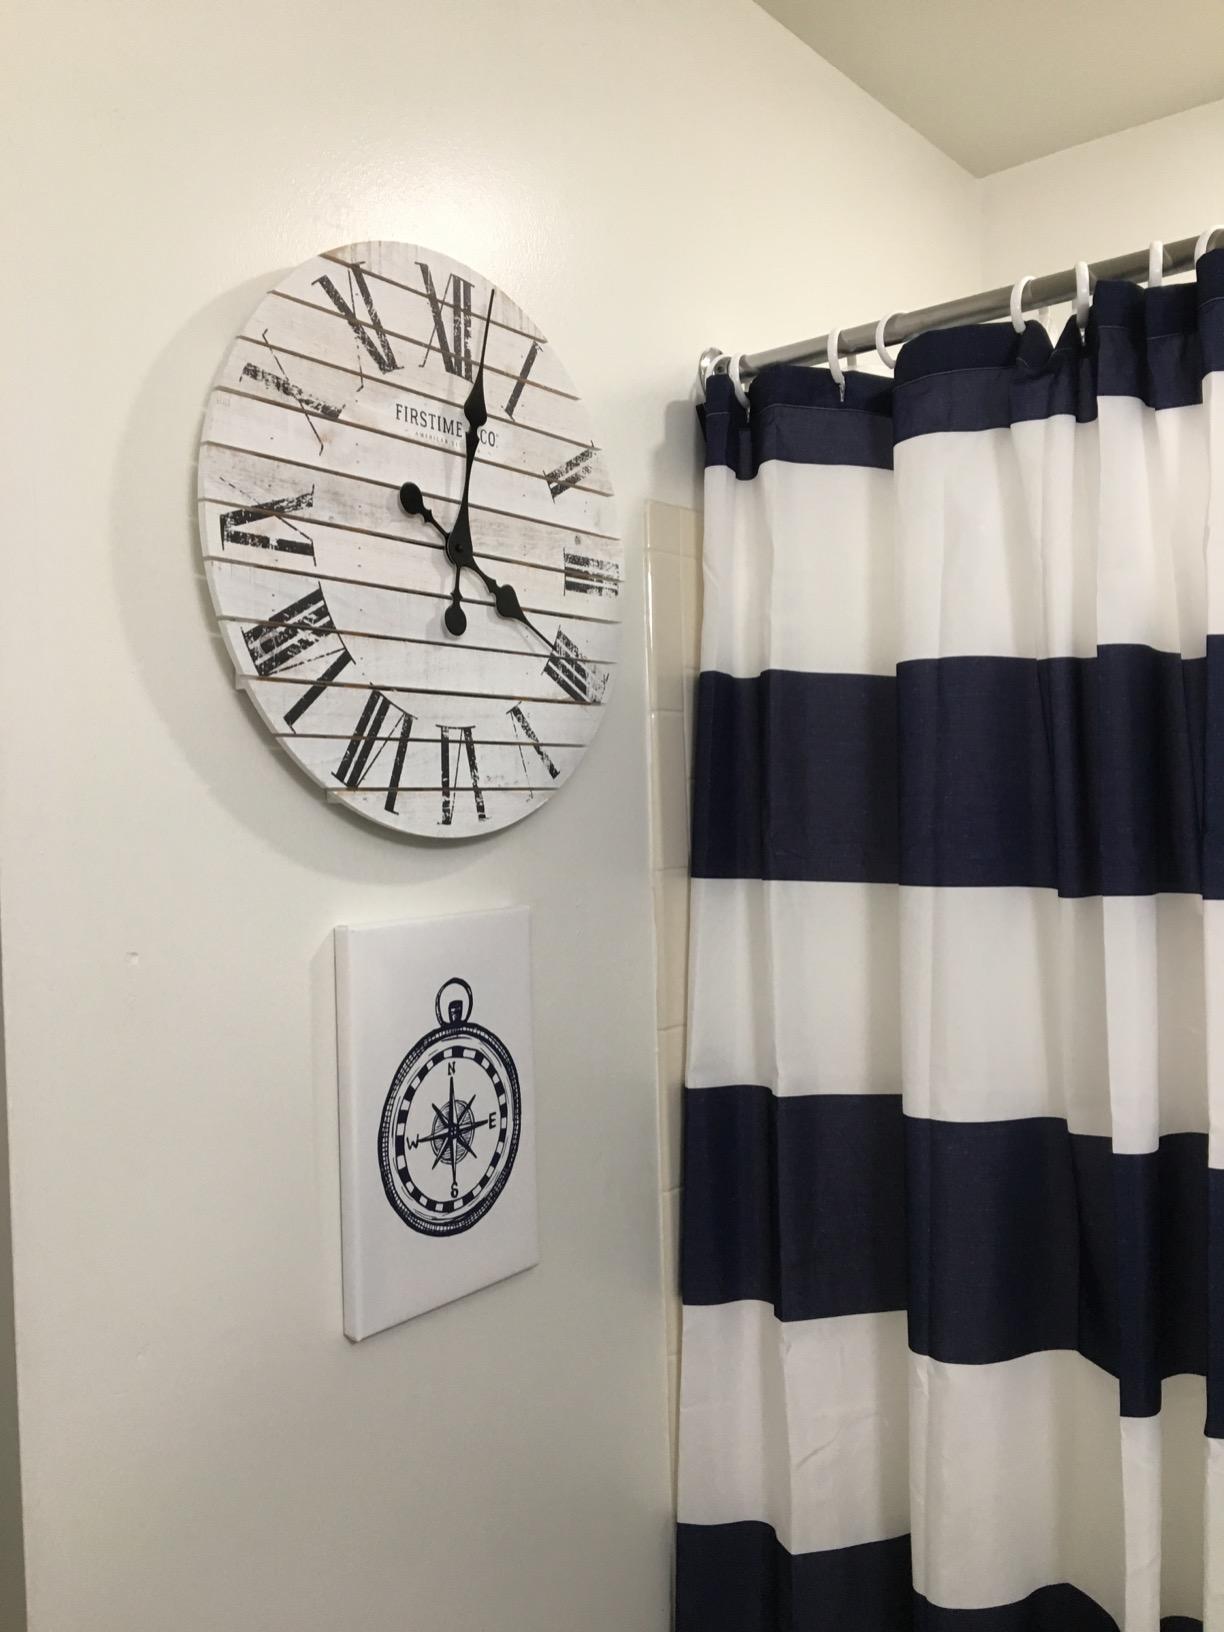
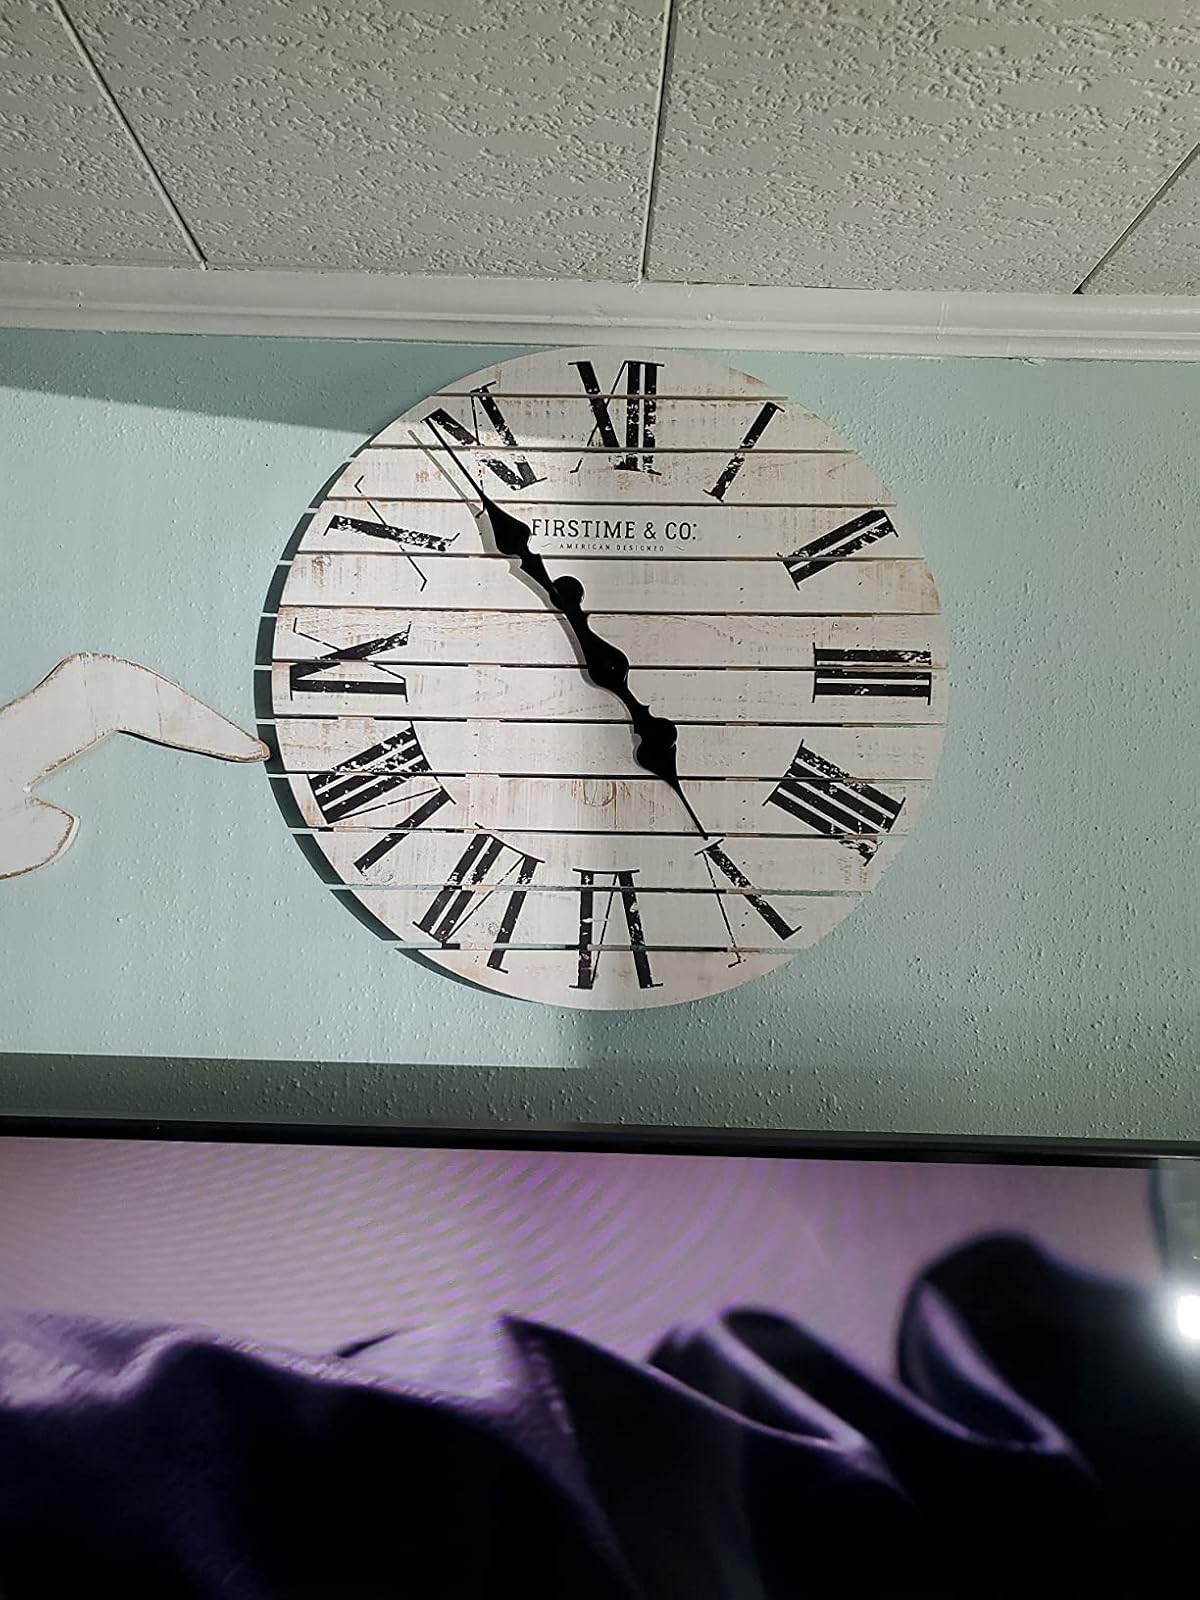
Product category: clock
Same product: yes